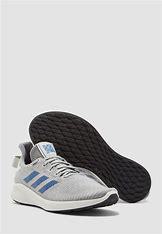
Brand: Adidas
Model: Sensebounce